Père Jégo

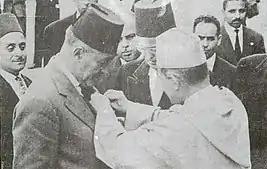
Père Jégo being awarded by Sultan Mohammed V in 1956

Mohamed Ben Lahcen Affani (15 April 1900 – 31 August 1970), known as Père Jégo, was a Moroccan football manager and player who managed both Casablanca's clubs Wydad and Raja.